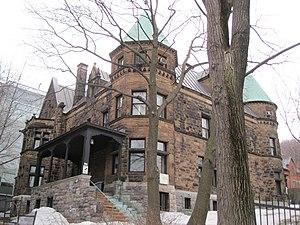
McGill University downtown campus